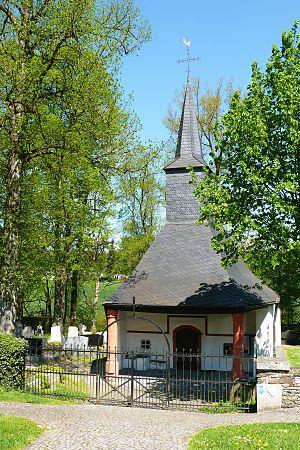
Wiesenbach est un hameau de la commune belge de Saint-Vith située en Communauté germanophone et en Région wallonne dans la province de Liège.